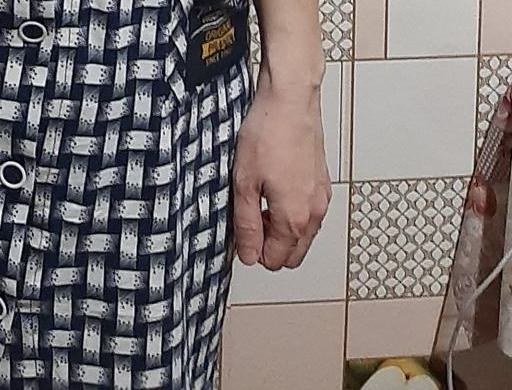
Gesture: no_gesture